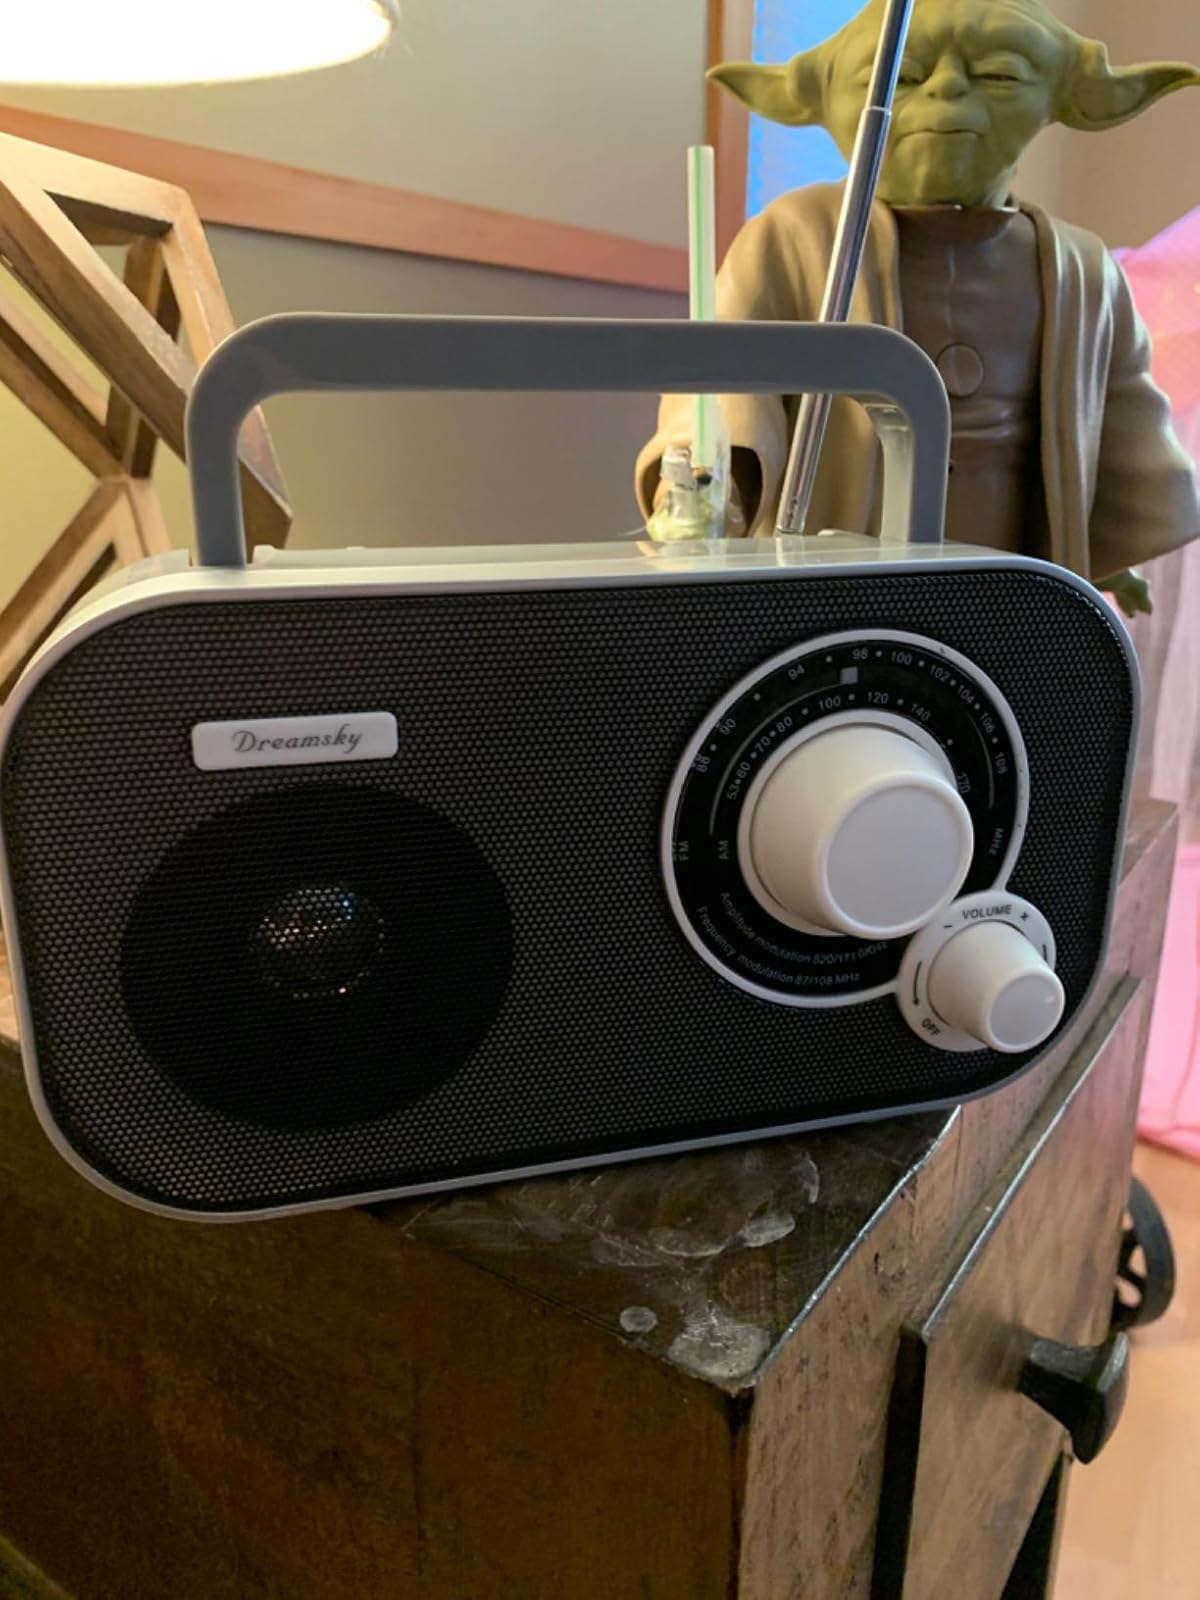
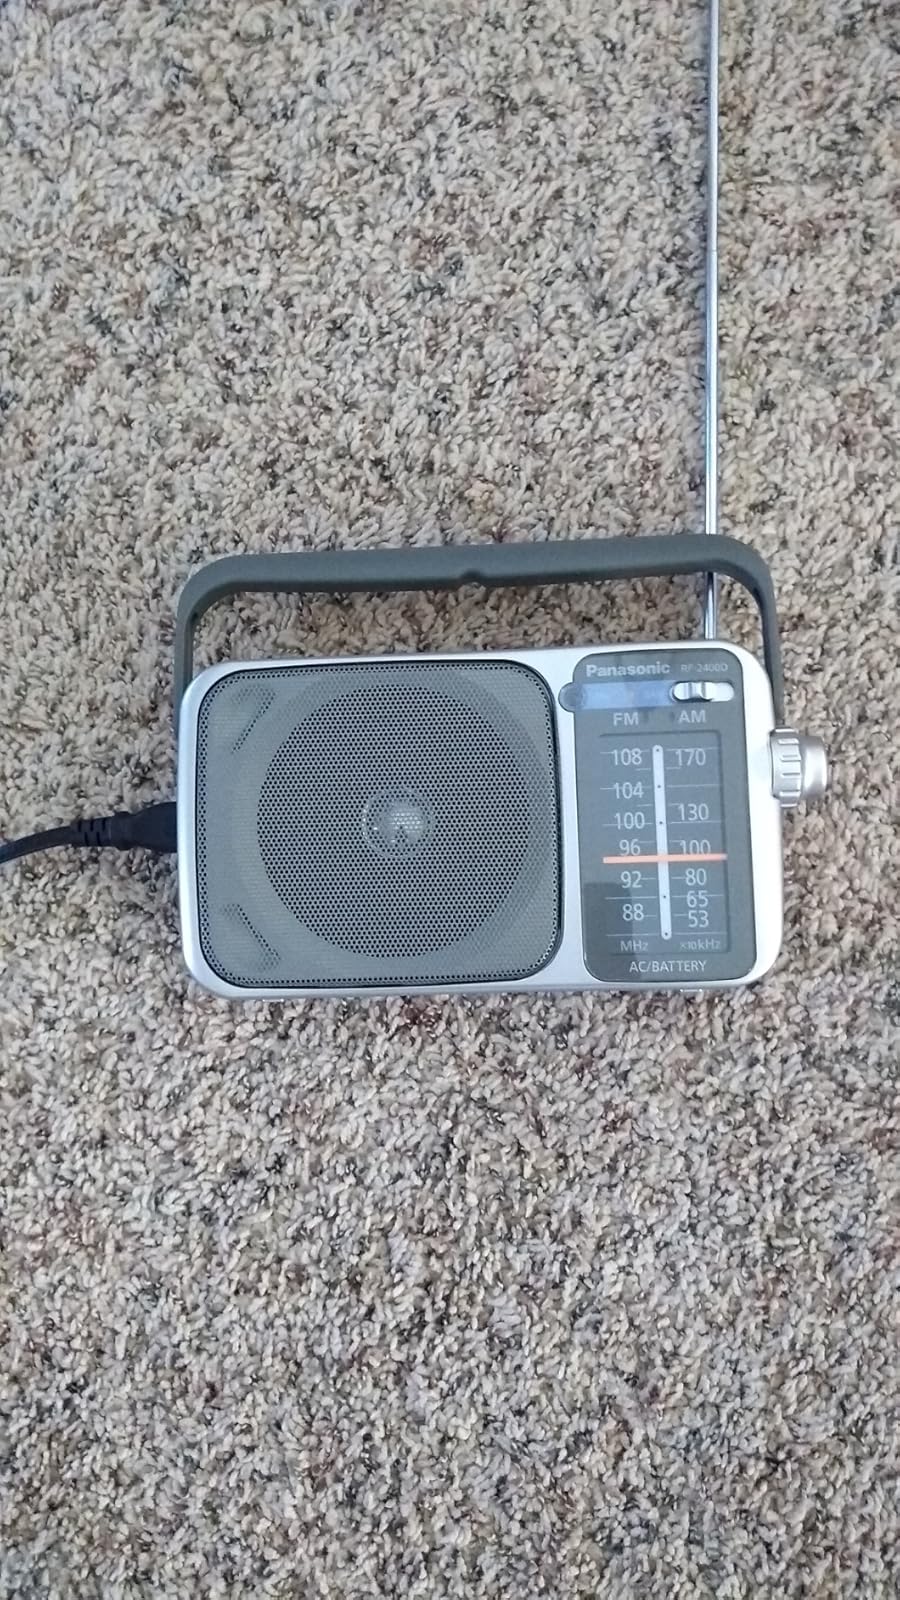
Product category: radio
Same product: no